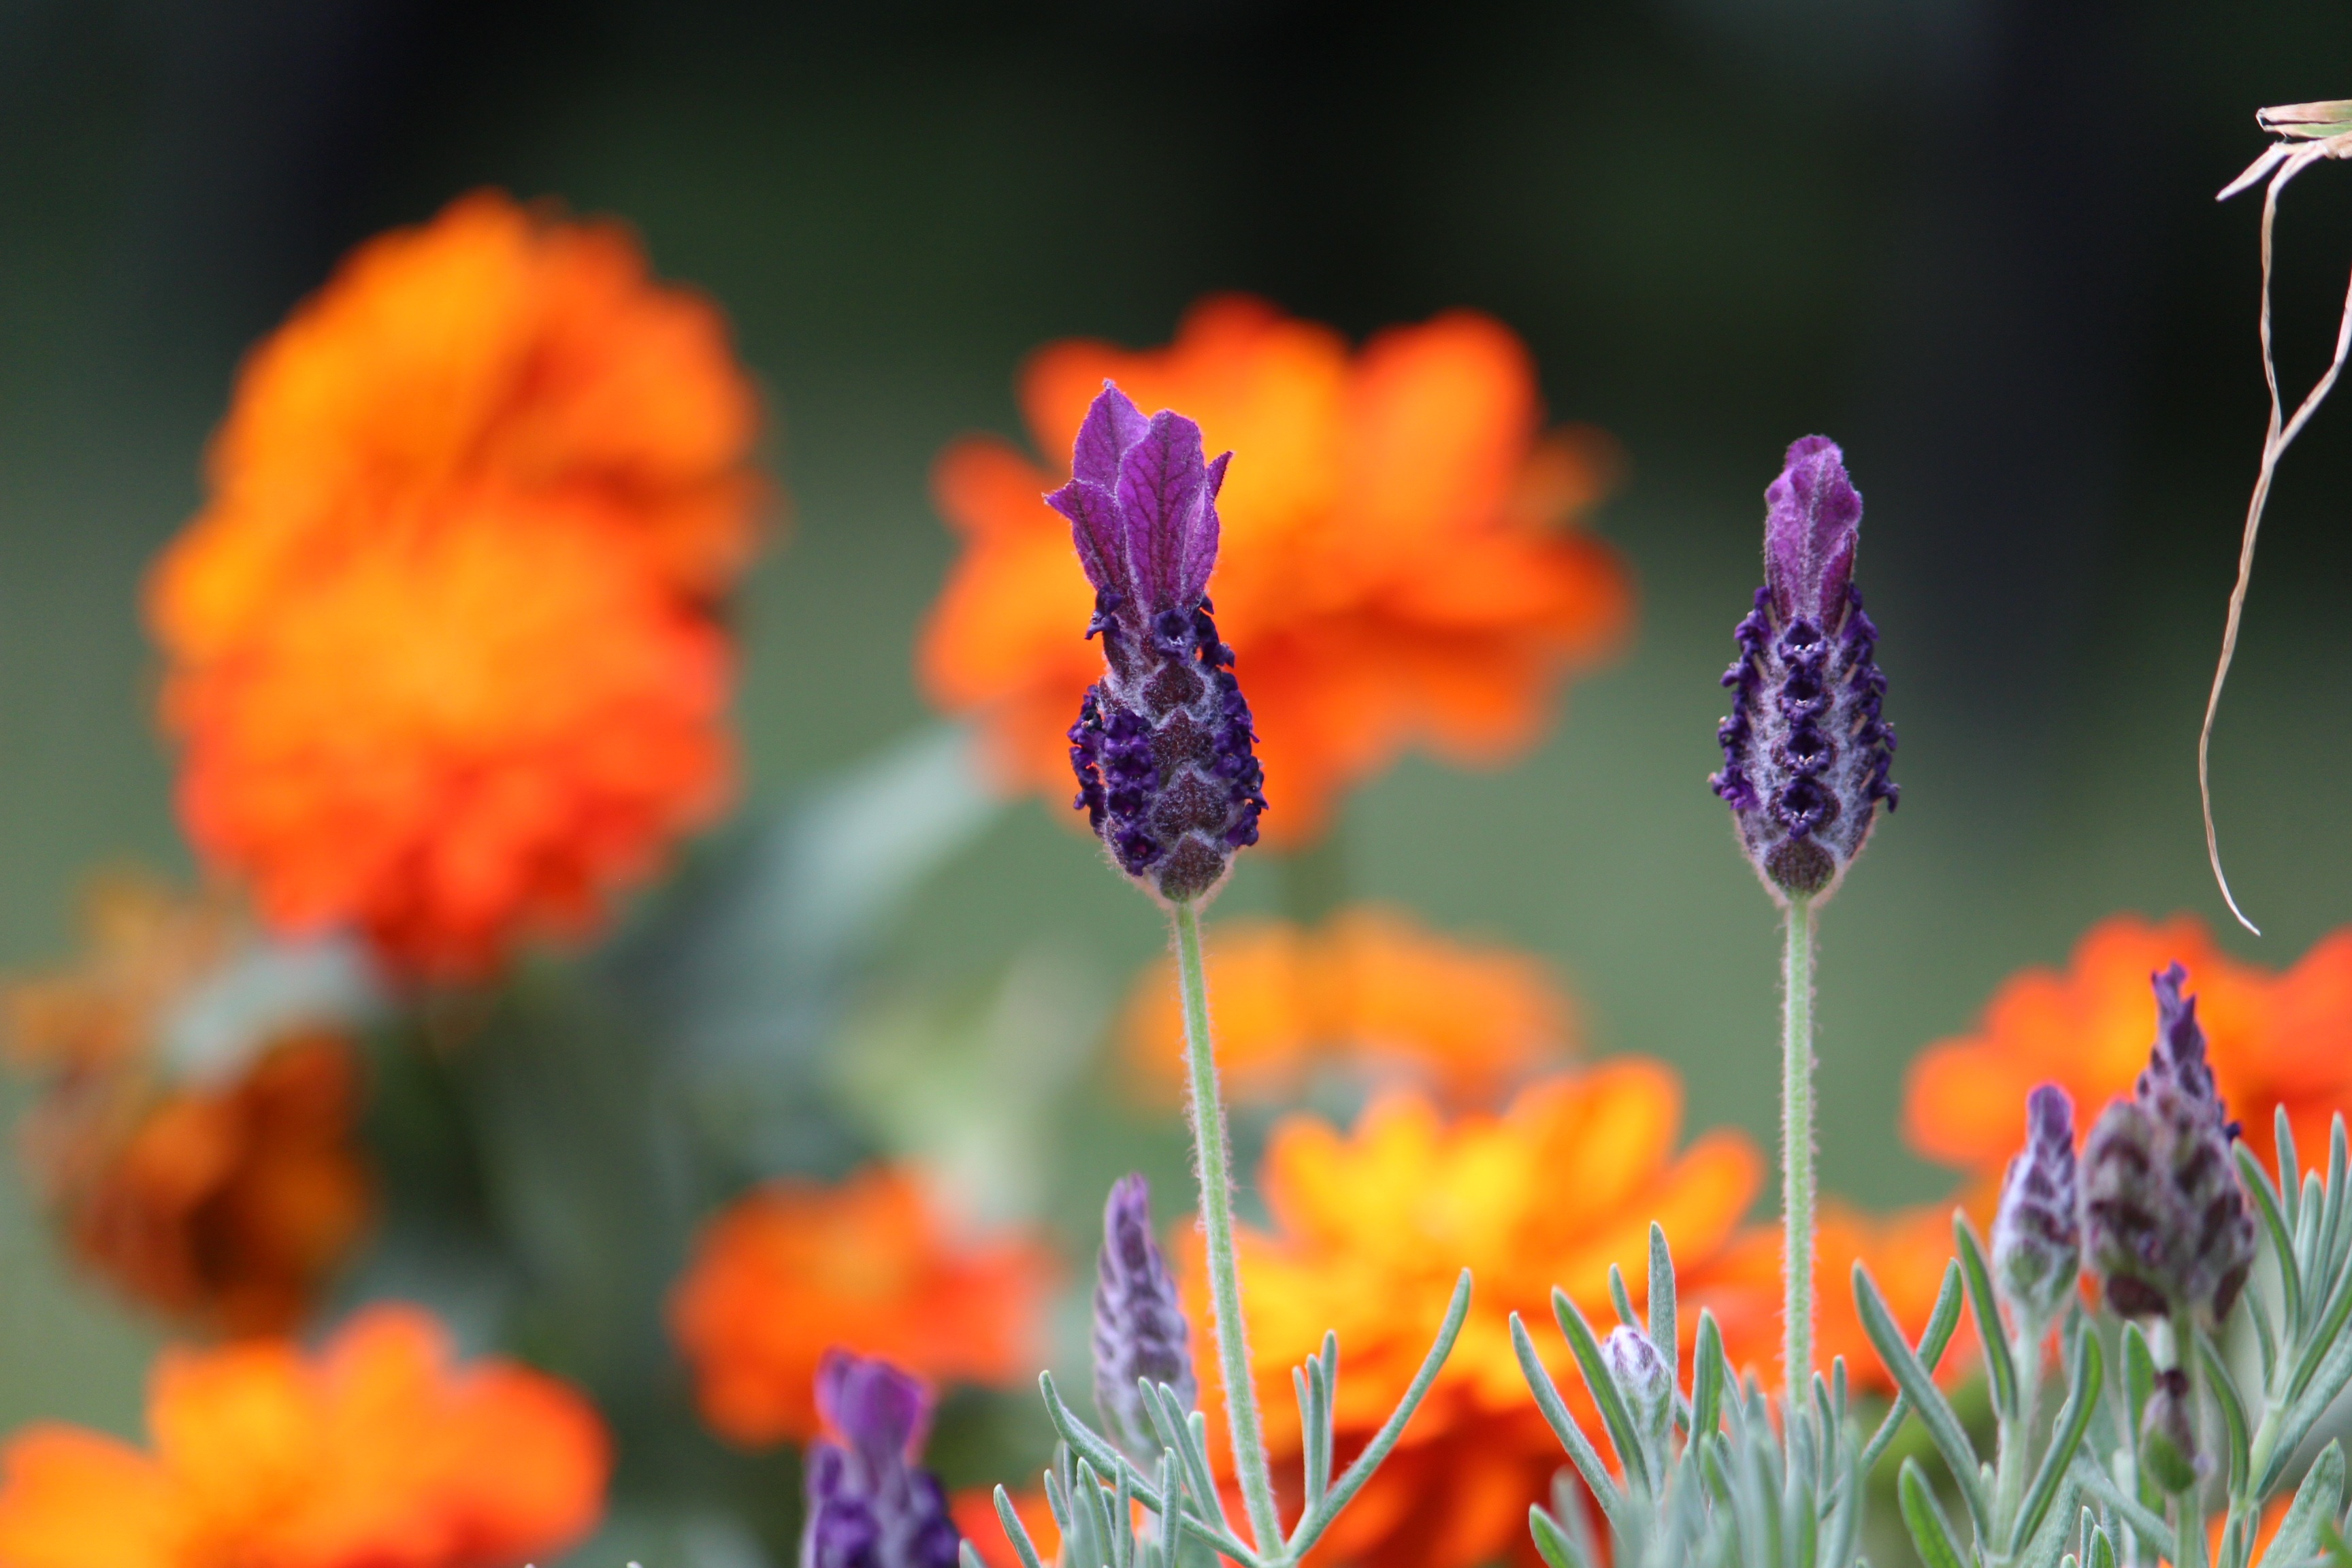
nature, outdoor, plant, meadow, flower, purple, petal, summer, orange, botany, flora, lavender, wildflower, background, vivid, bright, nectar, macro photography, flowering plant, annual plant, land plant